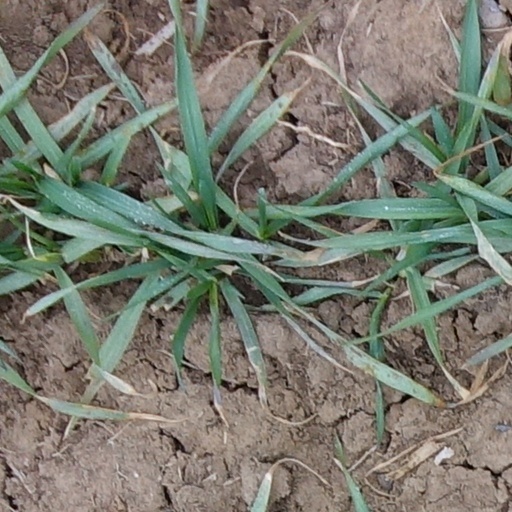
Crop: wheat